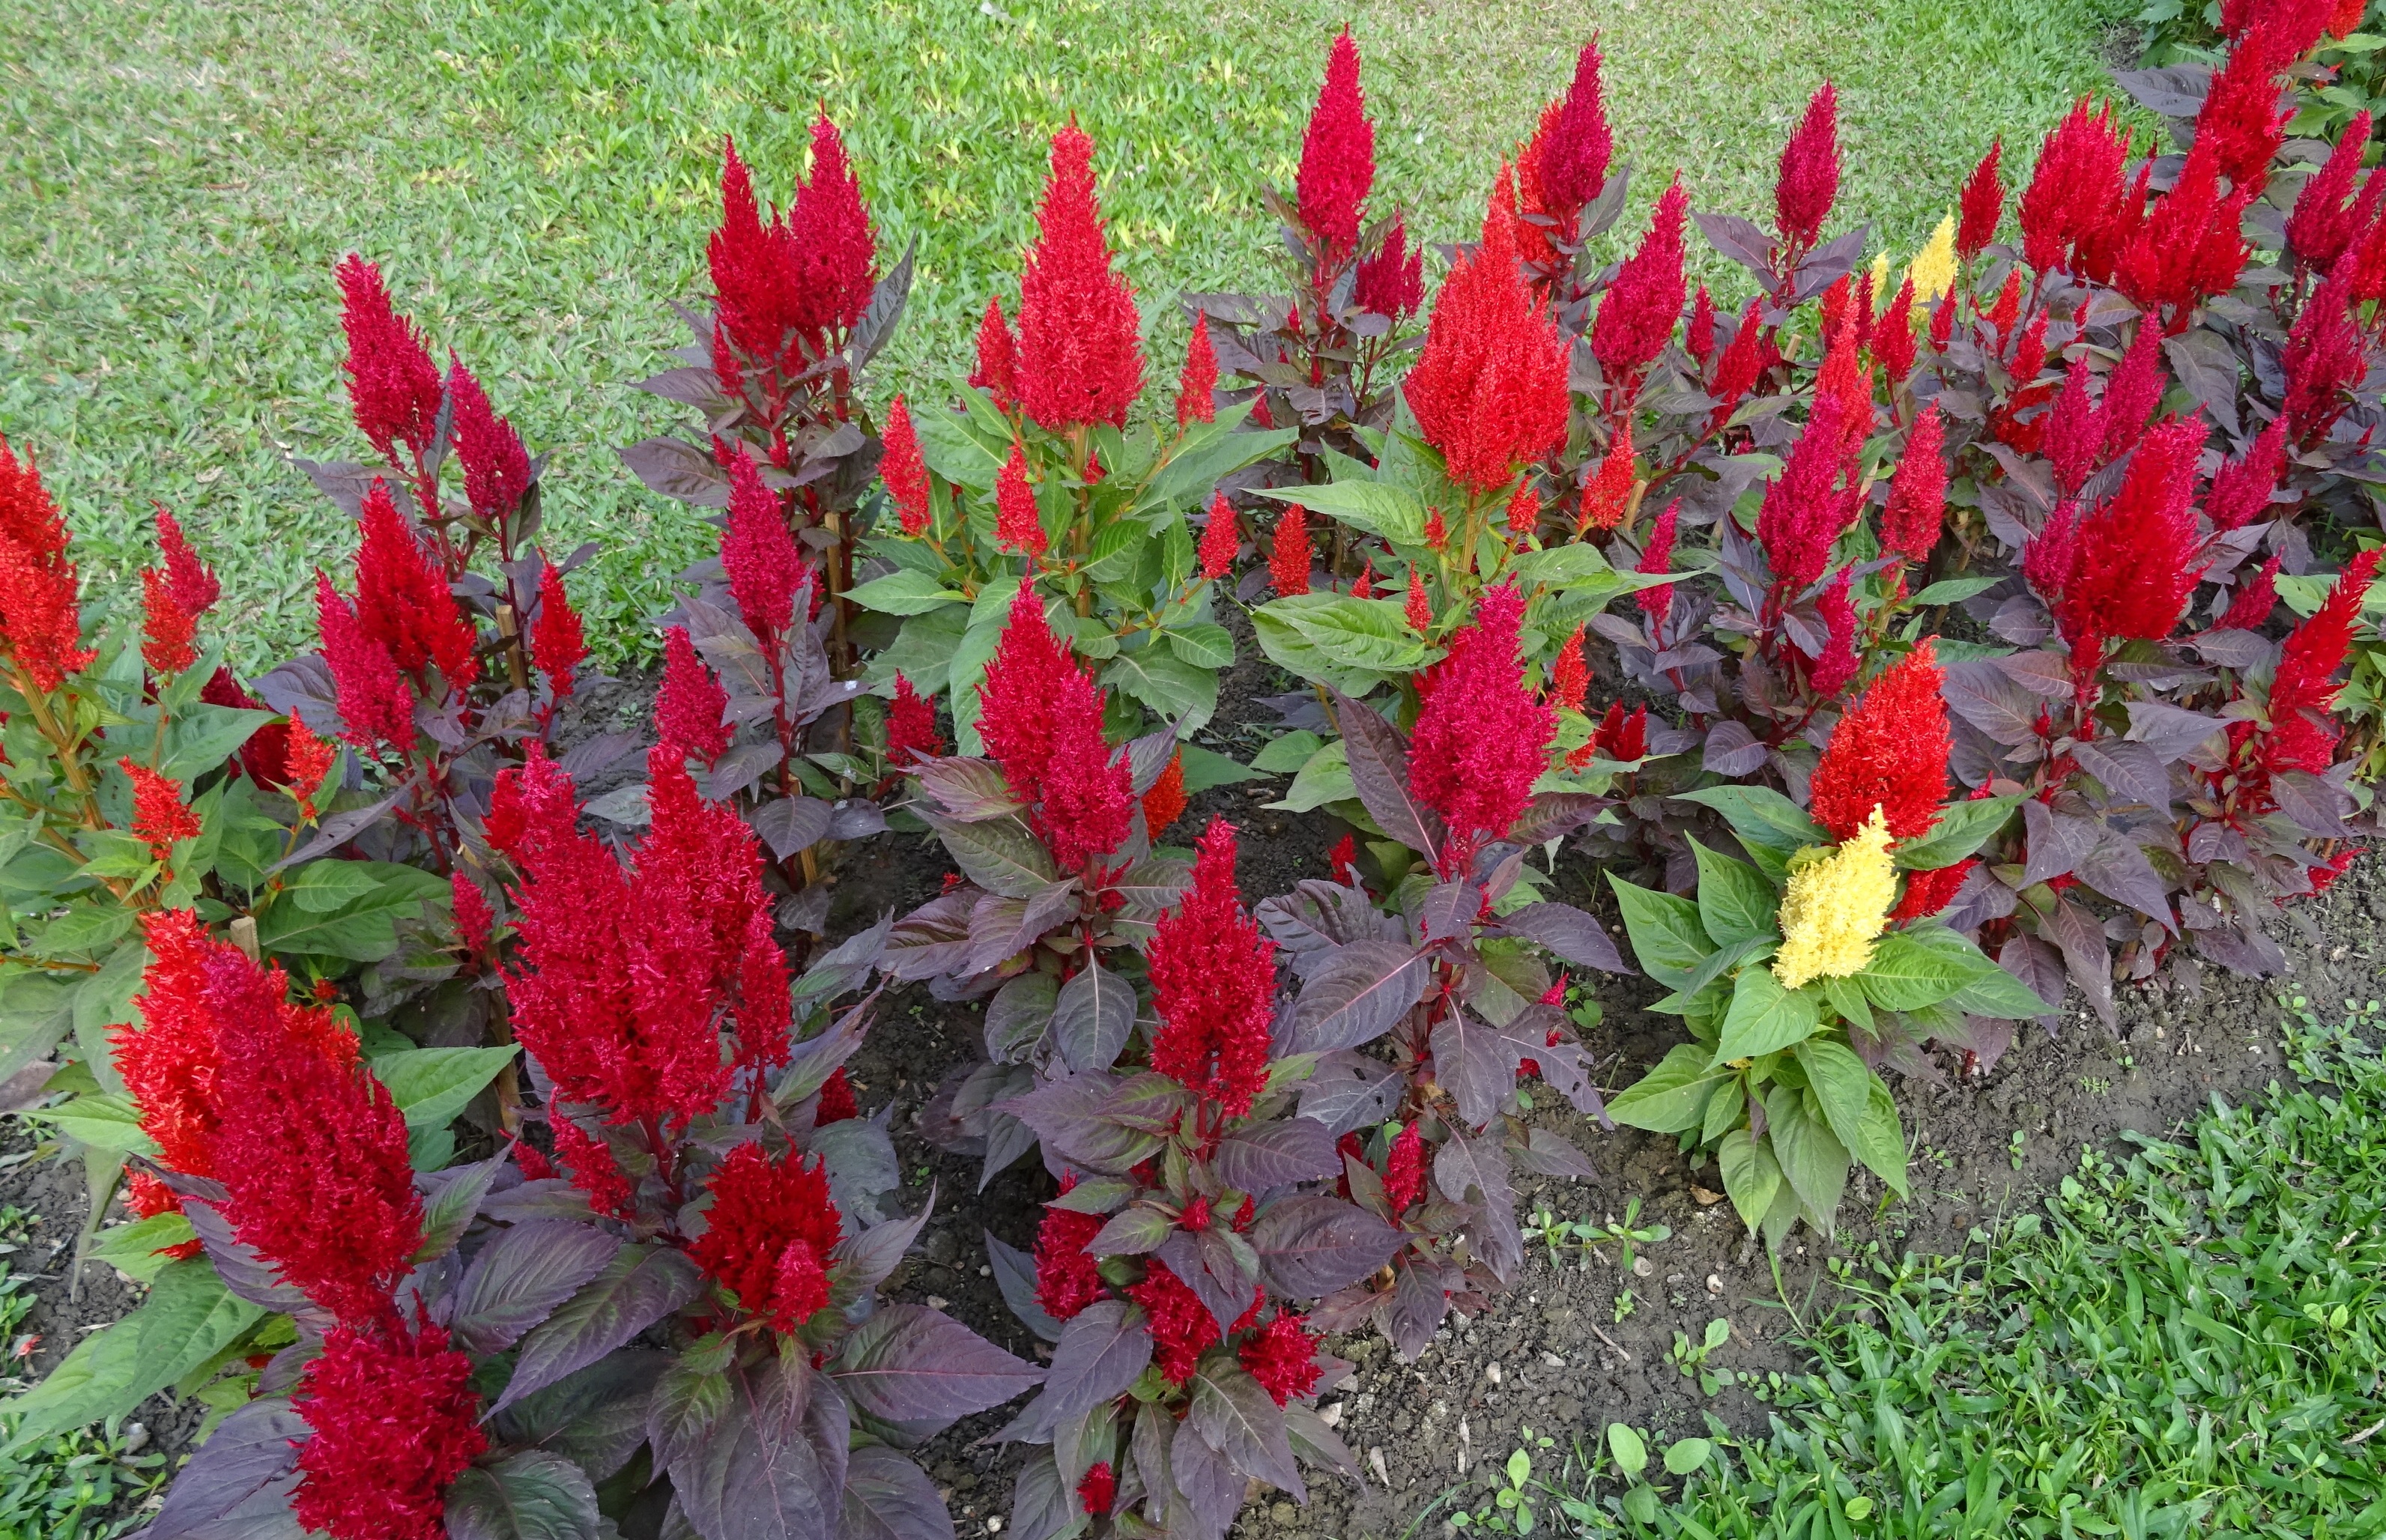
blossom, plant, flower, bloom, herb, produce, flora, freshness, gardening, bed, shrub, india, ornamental, kolkata, cockscomb, flowering plant, annual plant, land plant, castilleja, woolflowers and cockscombs